Hydrodynamic delivery

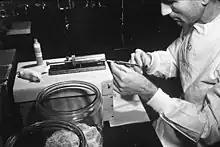
W. Heston giving an intravenous injection to mice. Heston, around 1944, studied pulmonary tumors and heredity in mice with an attempt to localize tumor susceptibility to specific genes.

Hydrodynamic Delivery was developed as a way to insert genes without viral infection (transfection). The procedure requires a high-volume DNA solution to be inserted into the veins of the rodent using a high-pressure needle. The volume of the DNA is typically 8-10% equal to 8-10% of the animal's body weight, and is injected within 5-7 seconds. The pressure of the insertion leads to cardiac congestion (increased pressure in the heart), allowing the DNA solution to flow through the bloodstream and accumulate in the liver. The pressure expands the pores in the cell membrane, forcing the DNA molecules into the parenchyma, or the functional cells of the organ. In the liver, these cells are the hepatocytes. In less than two minutes after the injection, the pressure returns to natural levels, and the pores shrink back, trapping the DNA inside of the cell. After injection, the majority of genes are expressed in the liver of the animal over a long period of time.